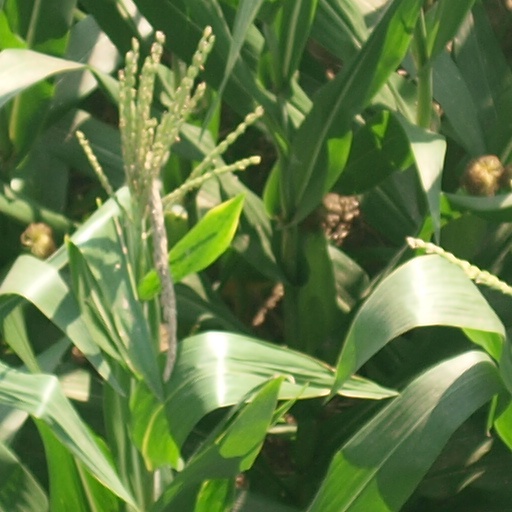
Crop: maize; corn